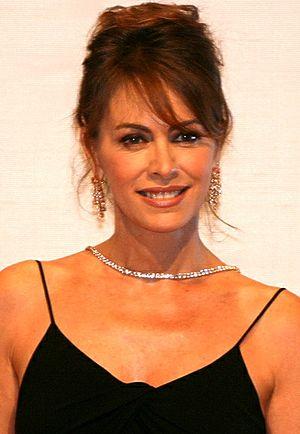
Elena Sofia Ricci, nom de scène d'Elena Sofia Barucchieri, née le 29 mars 1962 à Florence dans la région de la Toscane en Italie, est une actrice et dramaturge italienne. Comédienne polyvalente, elle a joué au cours de sa carrière pour le cinéma, la télévision et le théâtre en Italie et en Europe, obtenant plusieurs distinctions de premier plan en Italie comme le David di Donatello de la meilleure actrice principale, le Ruban d'argent de la meilleure actrice ou le Prix Flaiano.Elle est considerèe une de le plus grandes actrices de la comedie italienne.